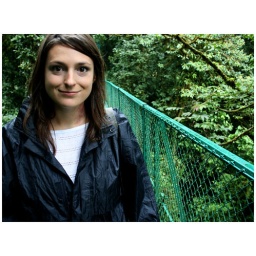
suspended bridge in cloud forest